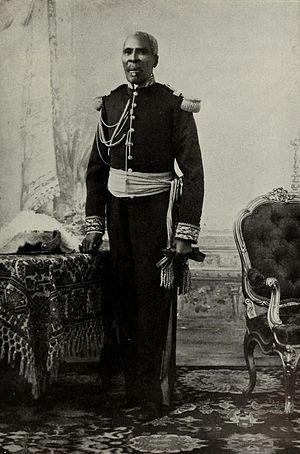
La Famille Christophe est la deuxième dynastie à avoir régné sur Haïti.
La Révolution haïtienne de 1908 est une révolte populaire qui met fin au régime du président à vie Pierre Nord Alexis qui voulait rétablir la monarchie et se faire proclamer roi d'Haïti. Cette révolution permet un retour à la démocratie avec Antoine Simon qui devient Président de la République.
Henri Christophe est un militaire et dirigeant haïtien. Il a combattu en 1779, dans le corps des chasseurs volontaires de Saint-Domingue, lors de la Guerre d'indépendance américaine sous les ordres de l'amiral d'Estaing et de son chef d'état-major, le vicomte François de Fontanges, au siège de Savannah. Puis, lors de la Révolution française et de la Révolution haïtienne, il a combattu sous les ordres du général Toussaint Louverture.
Pierre Nord Alexis est un général et homme d'État haïtien, président de la République du 21 décembre 1902 au 2 décembre 1908.